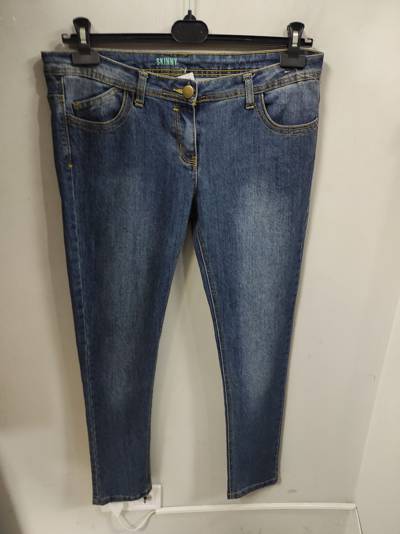
Waste category: clothes